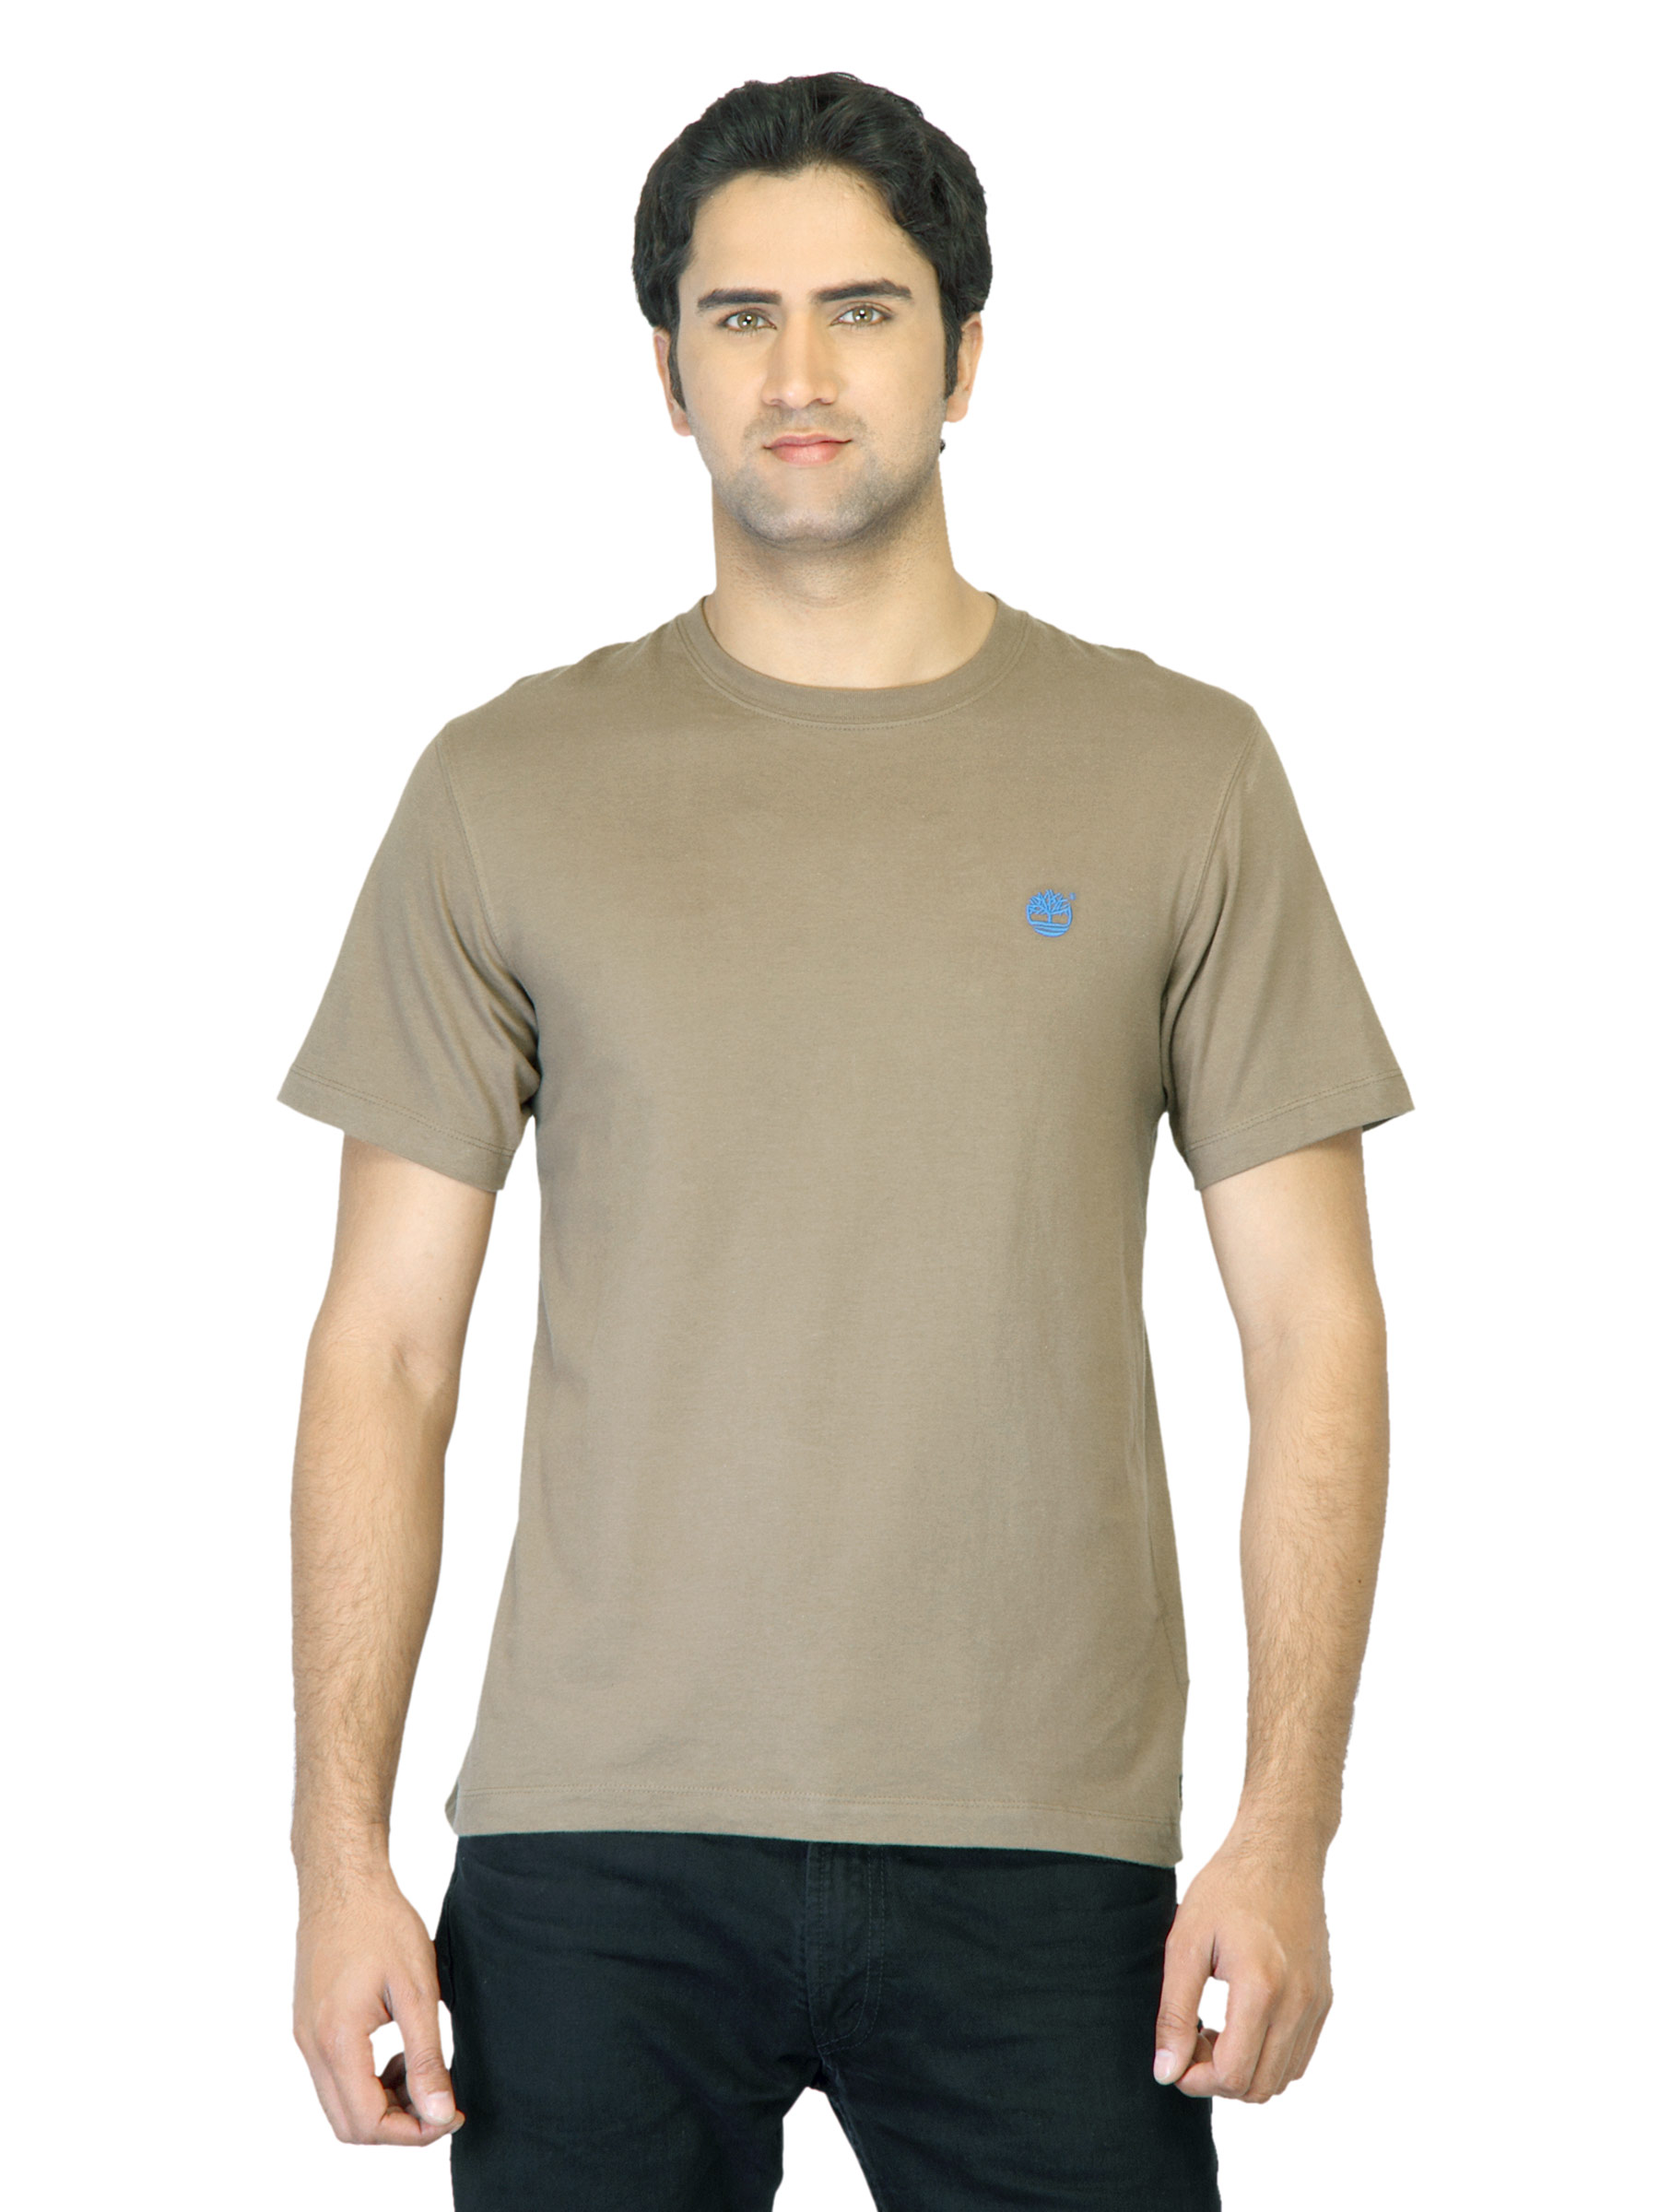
Timberland Men Brown Back Logo T-Shirt
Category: Apparel / Topwear / Tshirts
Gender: Men
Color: Brown
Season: Summer 2011
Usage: Casual